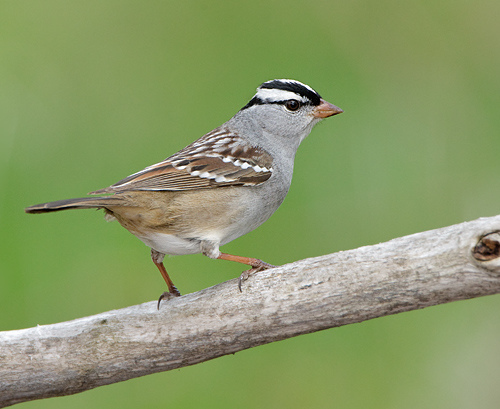
a small bird with a gray breast and belly, brown wings with white wingbars and black and white top of head.
a bird that has a primarily gray breast and side while it's wings are brown, white, and gray.
this bird has a short light brown bill, a gray throat, and a black and white striped crown.
this small bird has white and black stripes on its head and a short beak.
this is a tiny bird with black and white stripes on the crown and a grey body.
this bird is brown with grey and has a very short beak.
this particular bird has a white belly and gray breasts and orange bill
this bird has black and white stripes on the top of its head.
this bird has a black and white stripped crown and a grey body with light brown and white wings.
this bird has a black crown with a grey throat and small brown beak.
Species: White Crowned Sparrow